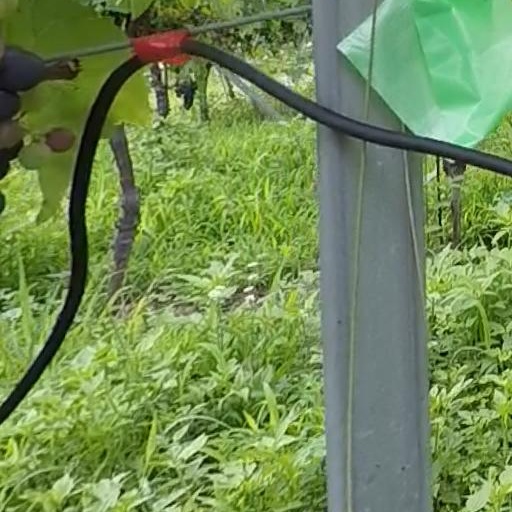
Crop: grape